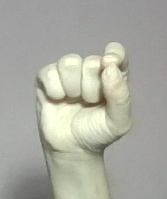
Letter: fa